Zack Crockett

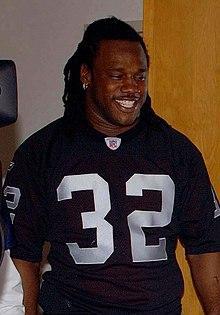
Crockett in 2005

Zachary Theopolis Crockett (born December 2, 1972) is an American former professional football player who was a fullback in the National Football League (NFL). He played college football for the Florida State Seminoles and was selected by the Indianapolis Colts in the third round of the 1995 NFL draft. After his playing career, he became an NFL scout.